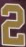
Number: 2